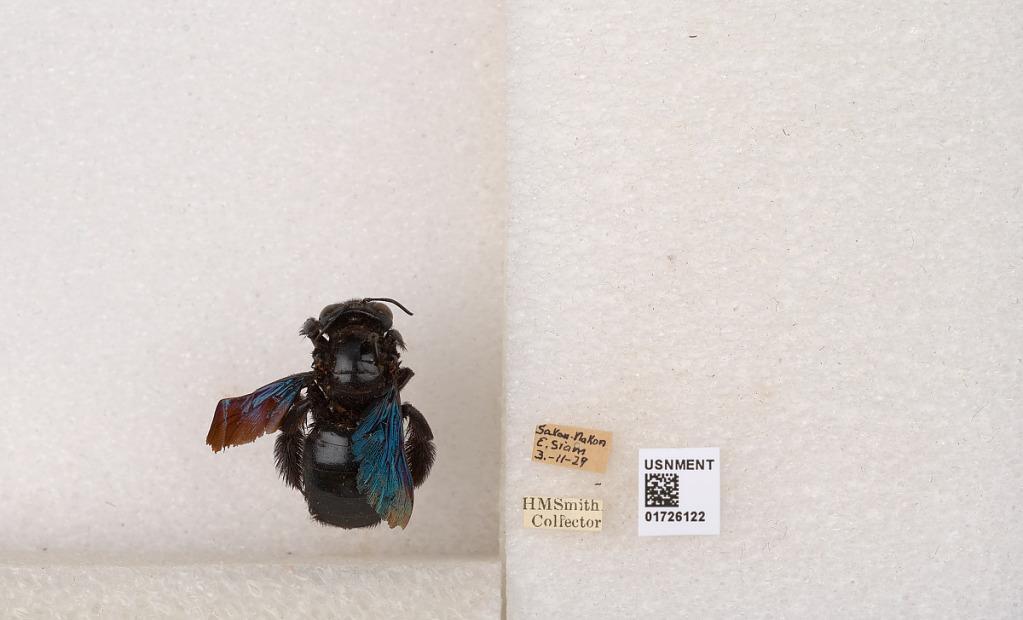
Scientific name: Xylocopa (Biluna) iridipennis Lepeletier
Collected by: H. Smith
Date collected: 1929-3-11
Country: Thailand
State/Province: Sakon Nakhon
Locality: Sakan-Nakon